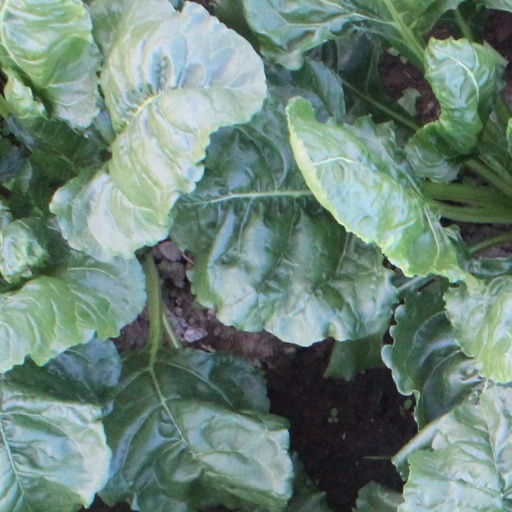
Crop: sugar beet